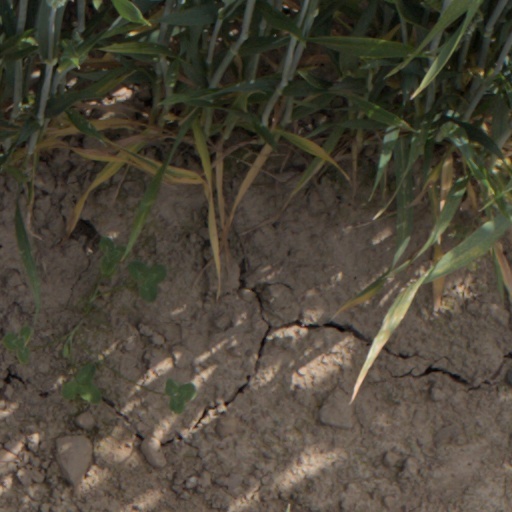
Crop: wheat